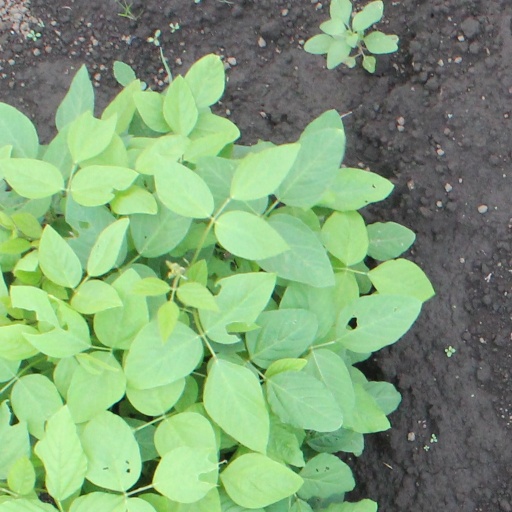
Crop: soybean